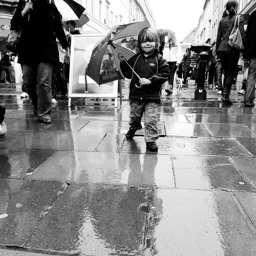
A young child walking down a rain covered sidewalk with an umbrella.
A young boy carries an umbrella along the wet, shiny rock tile walkway in the city.
a small child holding an umbrella walking on a city street
A child holding an umbrella and walking in the rain on a sidewalk.
A little toddler with an umbrella is on the street.